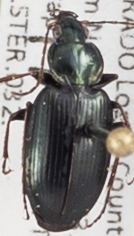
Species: Agonum placidum
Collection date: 2014-08-19
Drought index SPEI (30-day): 0.1
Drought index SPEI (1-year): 0.592
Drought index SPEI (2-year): -0.588